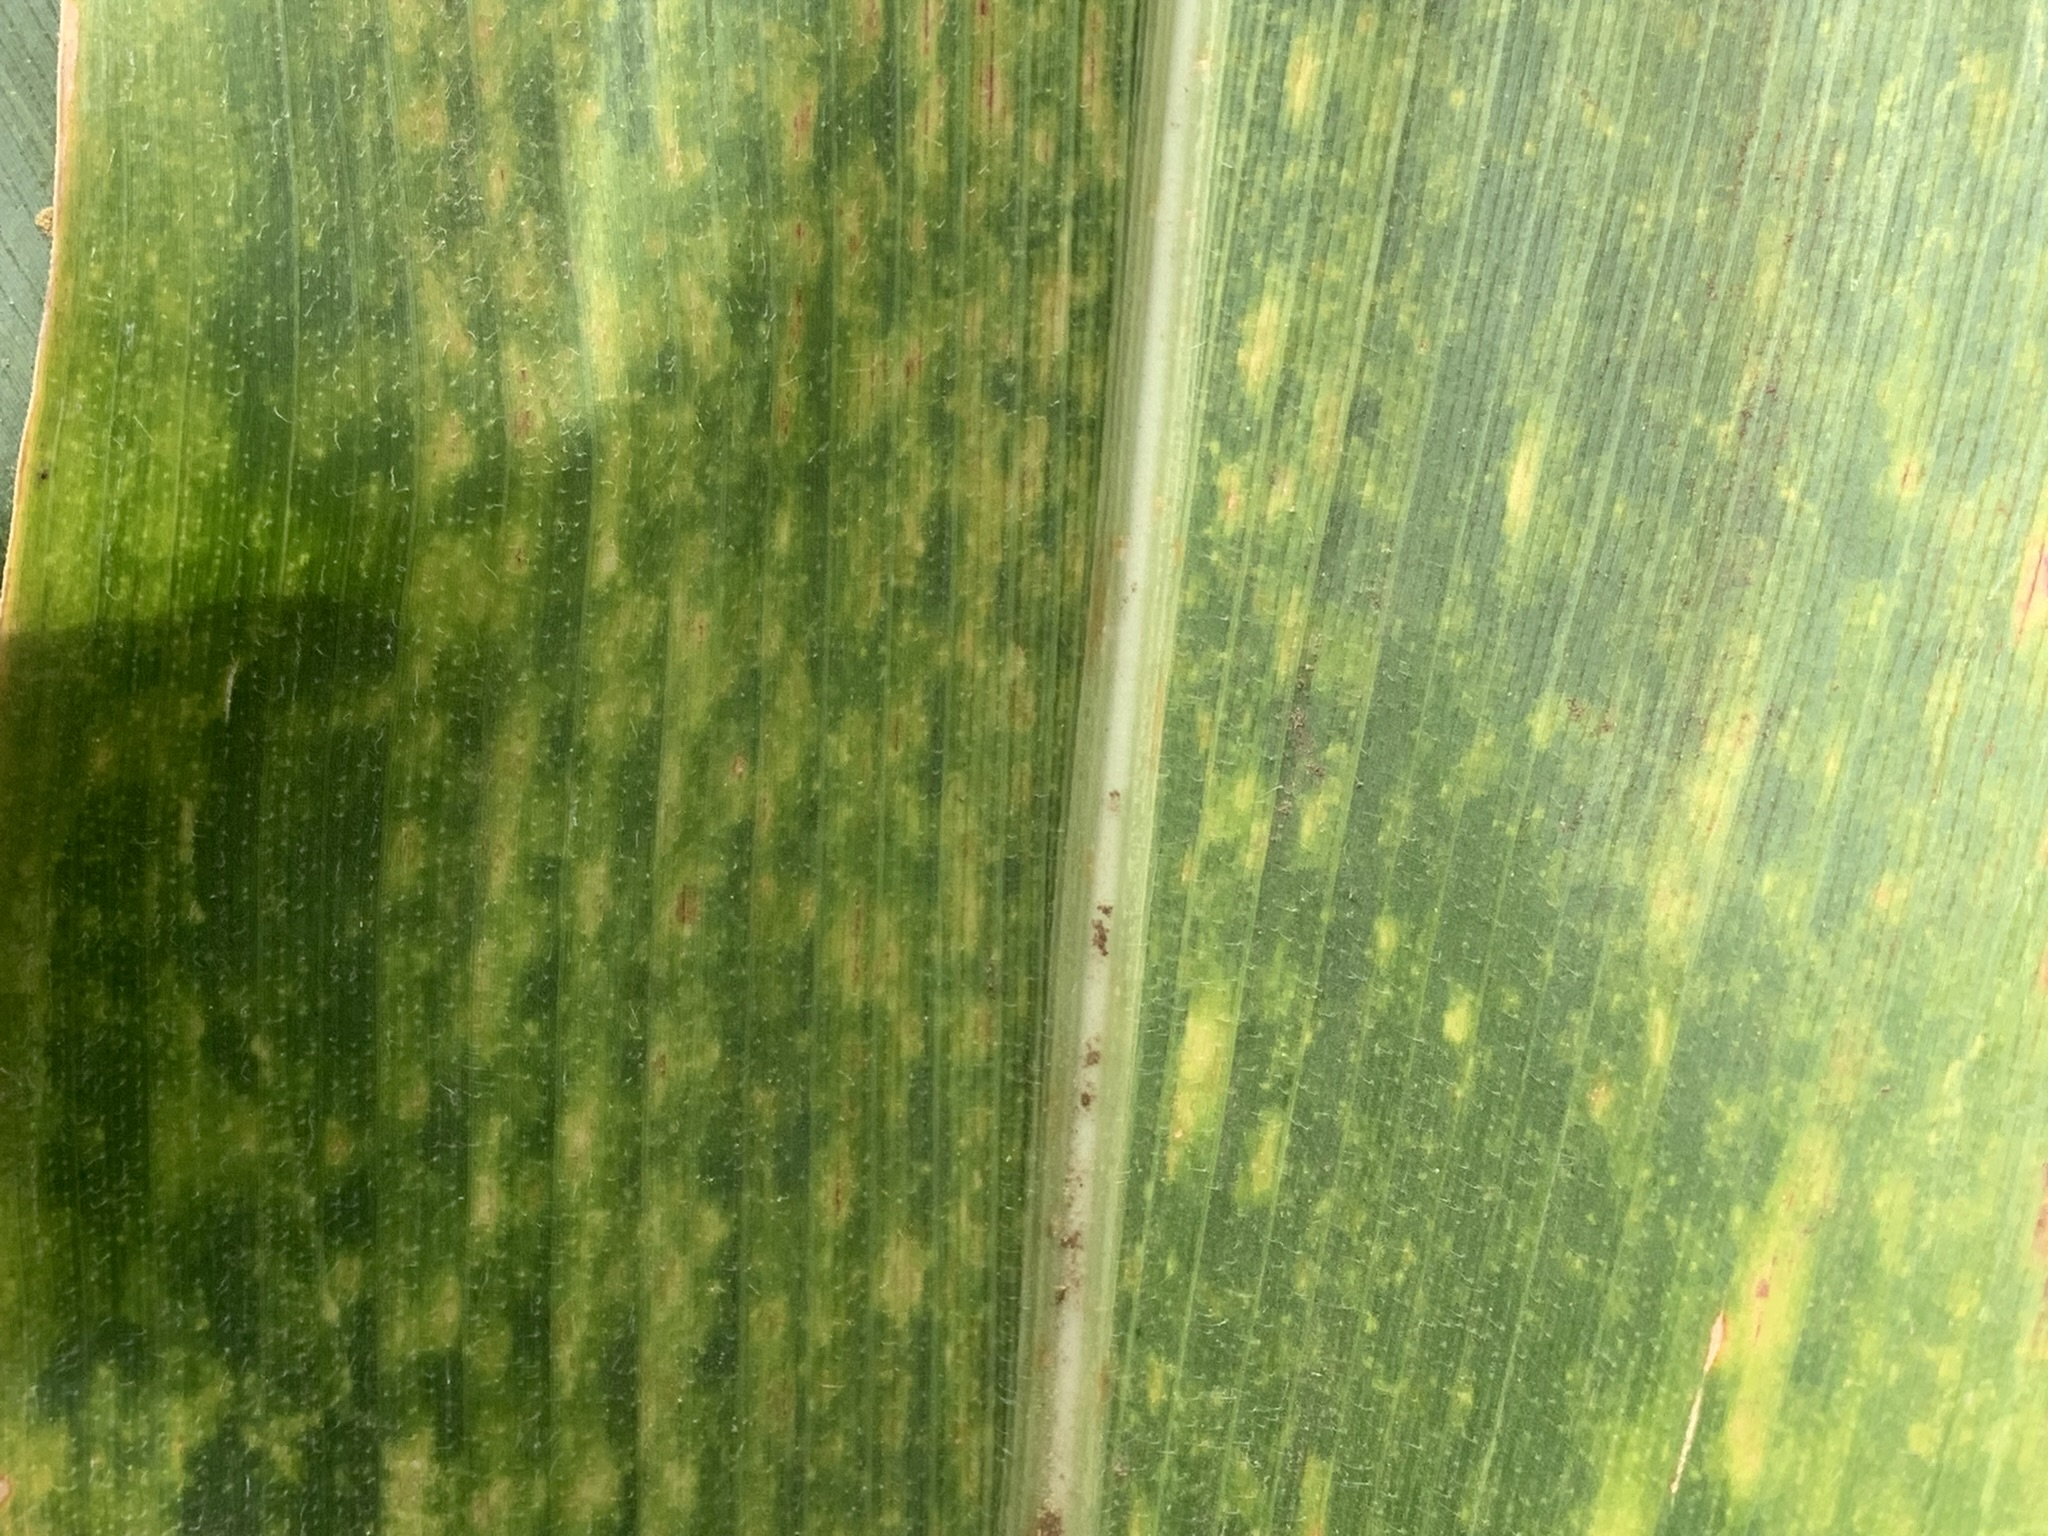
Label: MLN